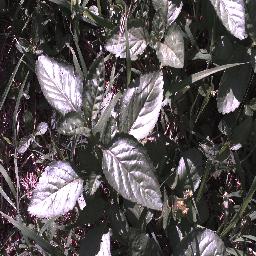
Label: snake_weed